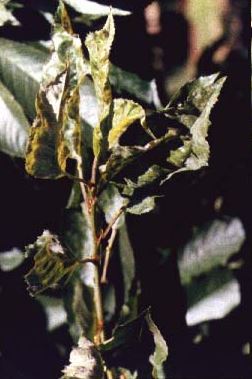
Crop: cherry
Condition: powdery_mildew